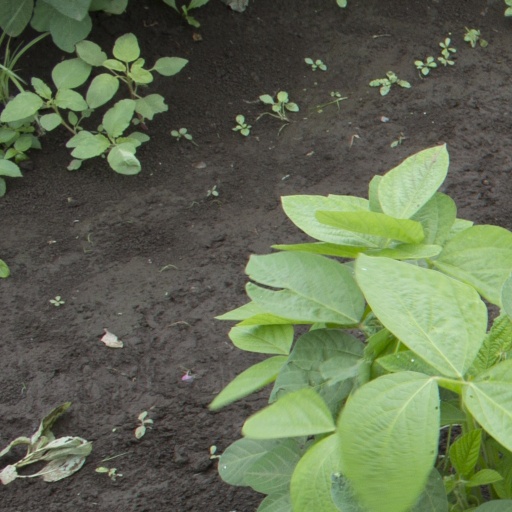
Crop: soybean